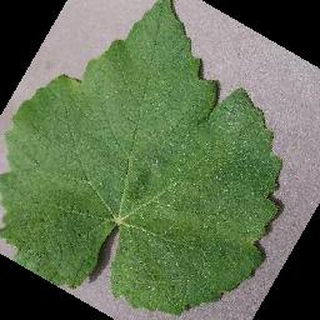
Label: healthy_grape